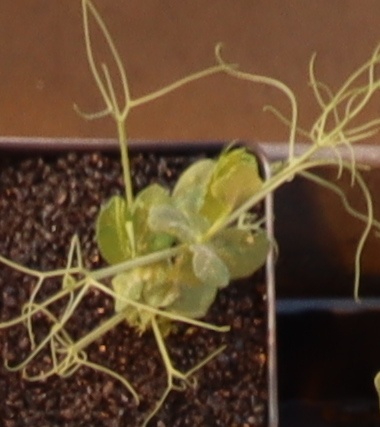
Label: Field Pea